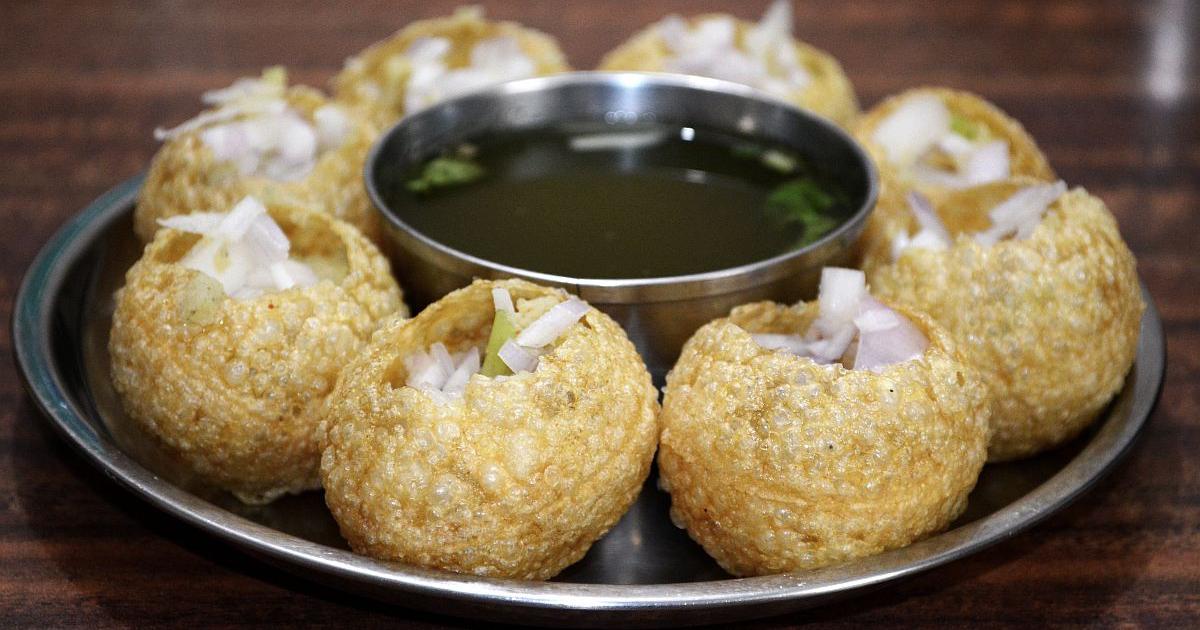
Dish: paani_puri